Martyrs (2008 film)

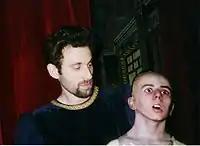
Special effects designer Benoît Lestang (pictured here in 1996), who died prior to the film's theatrical release

Mylène Jampanoï, who was cast as Lucie, was drawn to the project after being profoundly affected by the screenplay. "When I chose this movie, my agent told me maybe it's not a good choice as an actress," she recalled. "'You should maybe start with a comedy!' But the script was amazing, really amazing. I knew this would be a film that people would either love or hate". Laugier said he was attracted to Jampanoï's charisma and that she was almost an "immediate choice". "When [Mylène] enters a room, the temperature changes, people behave differently. It would be impossible to be a film director and not feel that", Laugier said. "Moreover, her natural energy is pretty dark. She’s dangerous and dark, full of passionate contradictions."